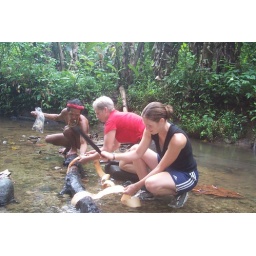
After getting the tree bark, bashing it in the river makes it stringy and more like cloth